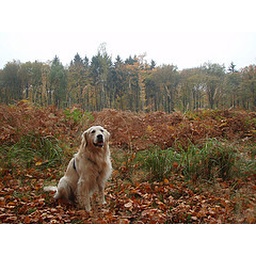
dog in the forest